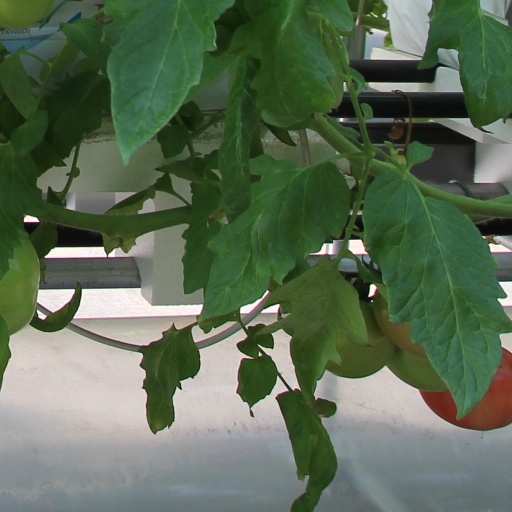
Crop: tomato